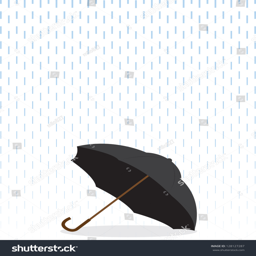
umbrella set on the ground in the rain